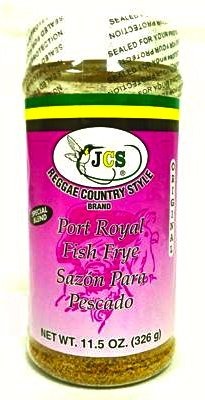
Item Name: Jamaican Port Royal Fish Frye Seasoning 11.5oz
Bullet Point: Makes succulent fry fish
Product Description: Great taste
Value: 2.0
Unit: Count

Price: 3.28